A Soul Enslaved

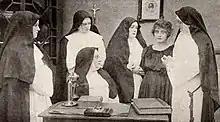
Film still

A Soul Enslaved is a 1916 American silent drama film directed by actress-turned-director (and suffragist) Cleo Madison, and written by screenwriters Adele Farrington and Olga Printzlau. Madison also stars. The Universal film is believed to be lost.